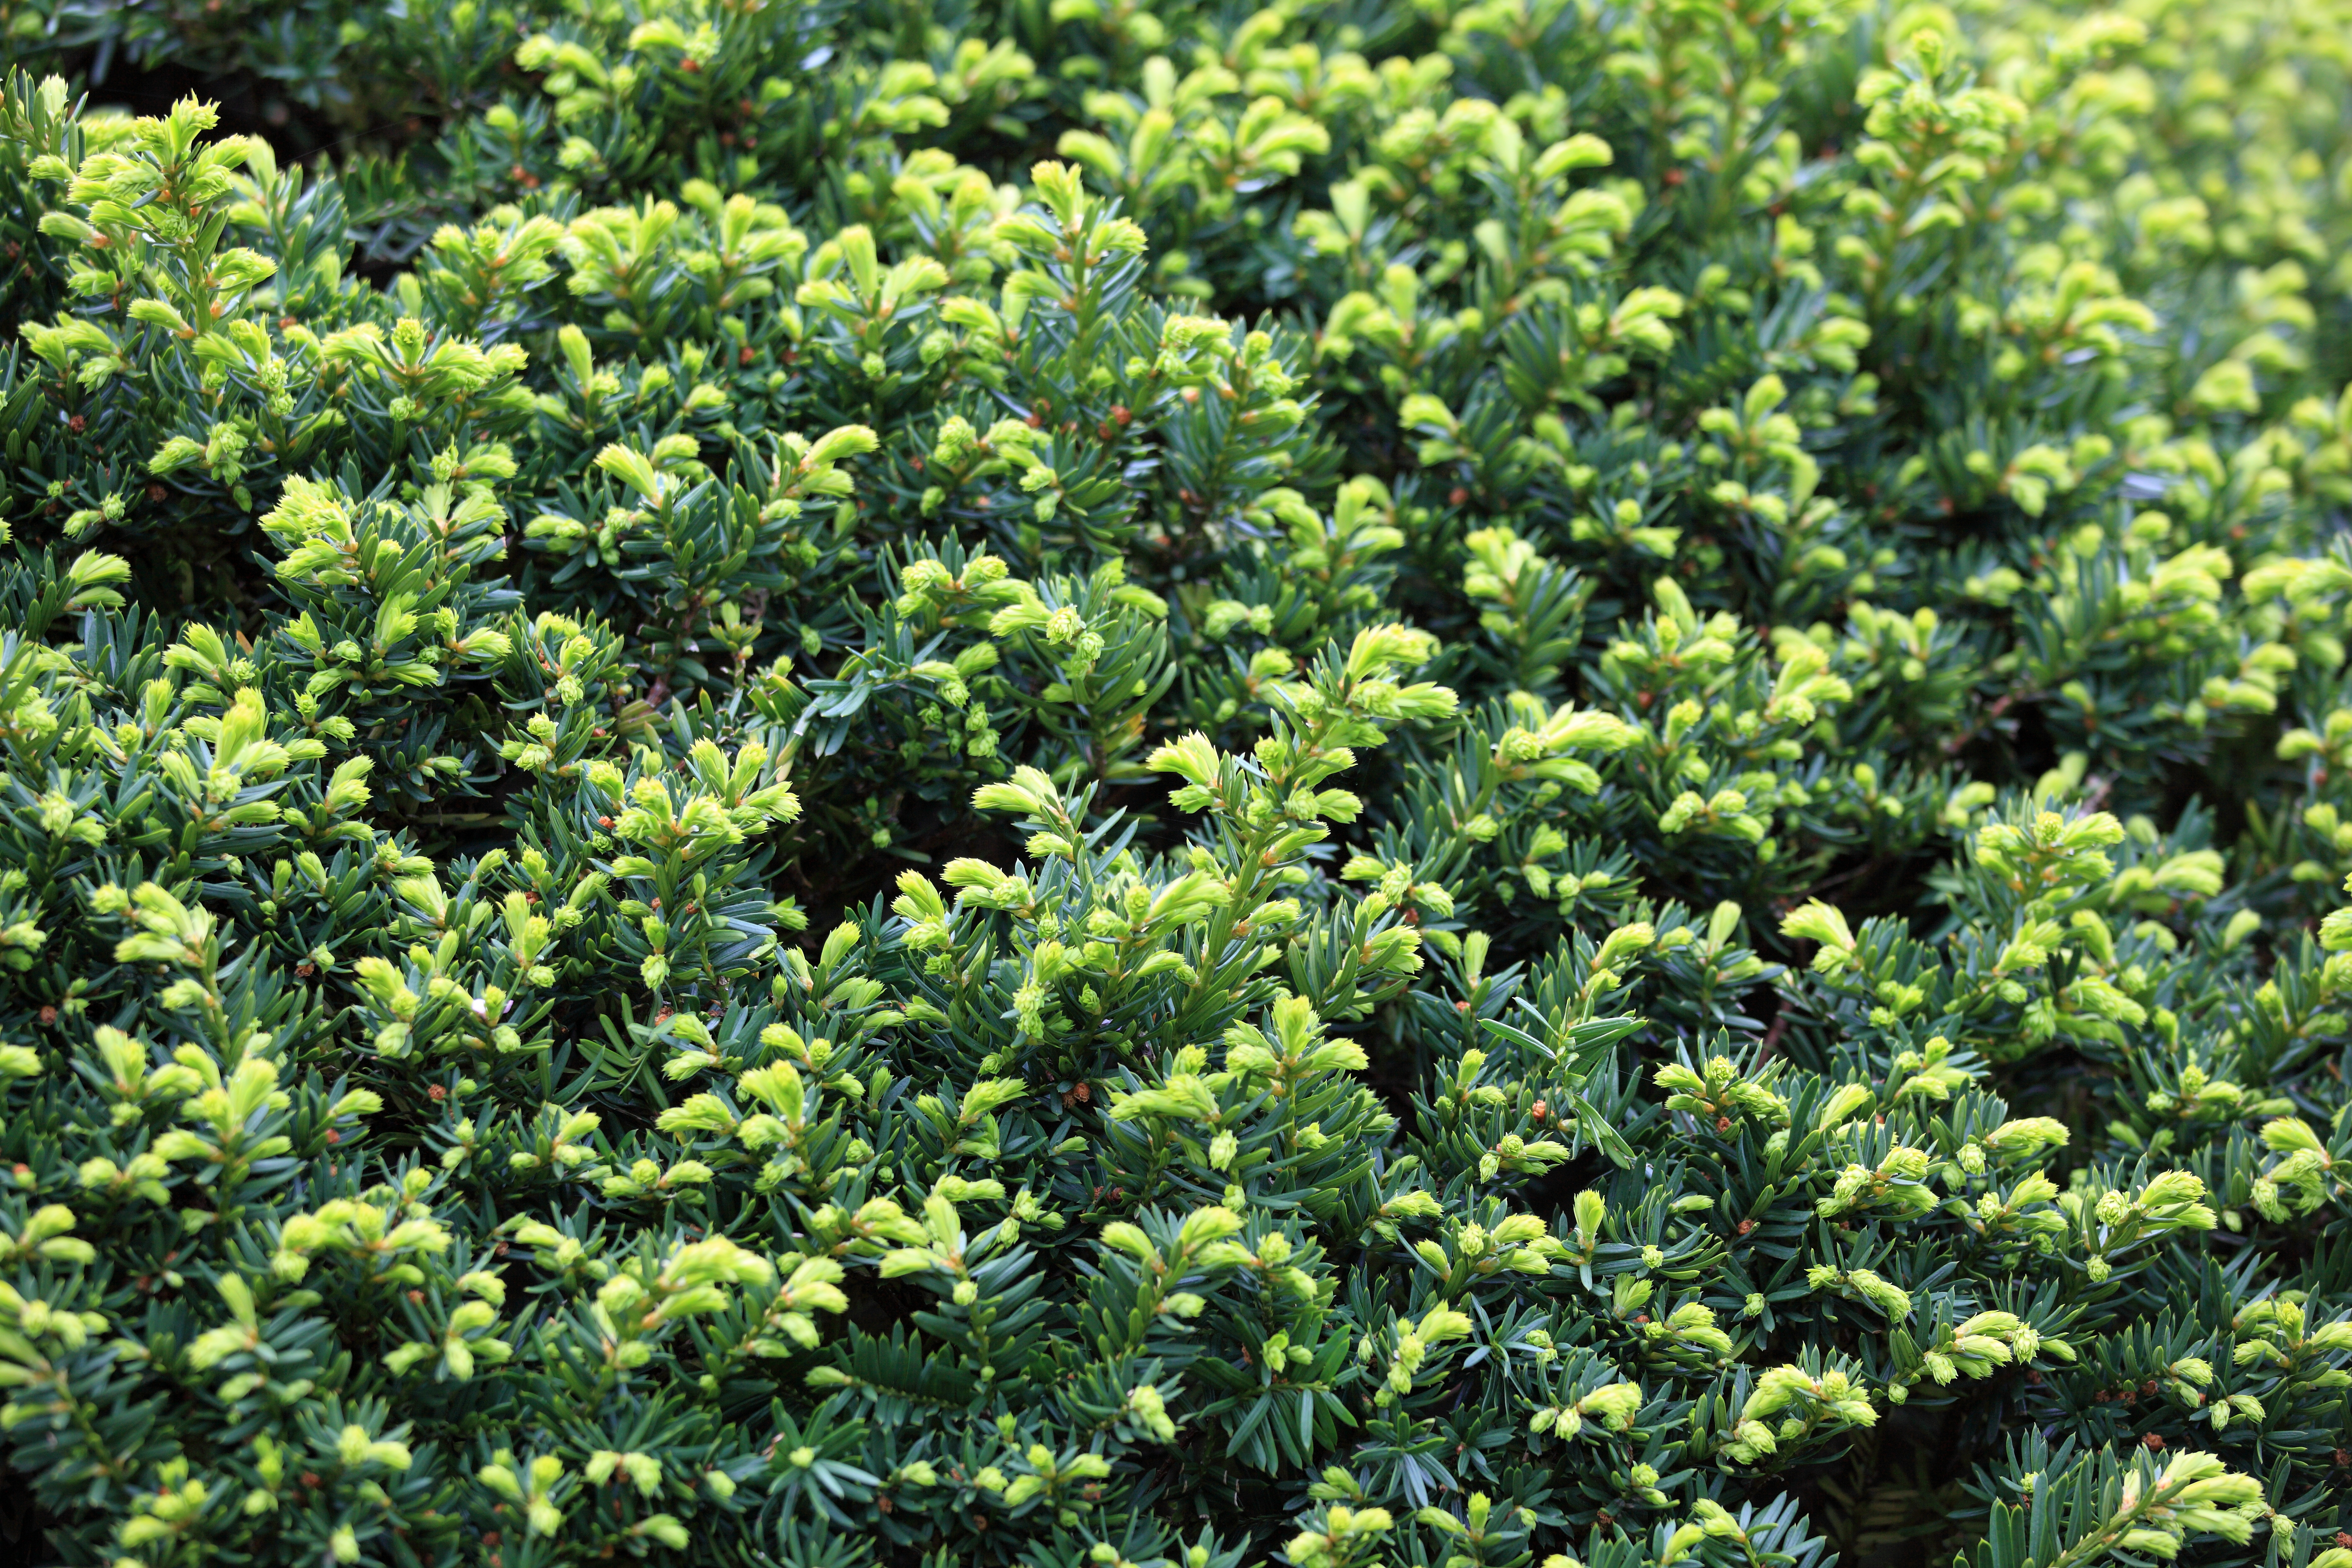
tree, plant, leaf, flower, pattern, food, green, high, herb, produce, evergreen, background, spruce, shrub, groundcover, wallpaper, 5d, hires, markii, hi, res, resolution, iwate, morioka, sakakiyamainarijinja, hedge, japaneseyew, taxus, cuspidata, flowering plant, taxonomy binomial taxuscuspidata, subshrub, woody plant, land plant